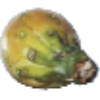
Label: cactus_fruit